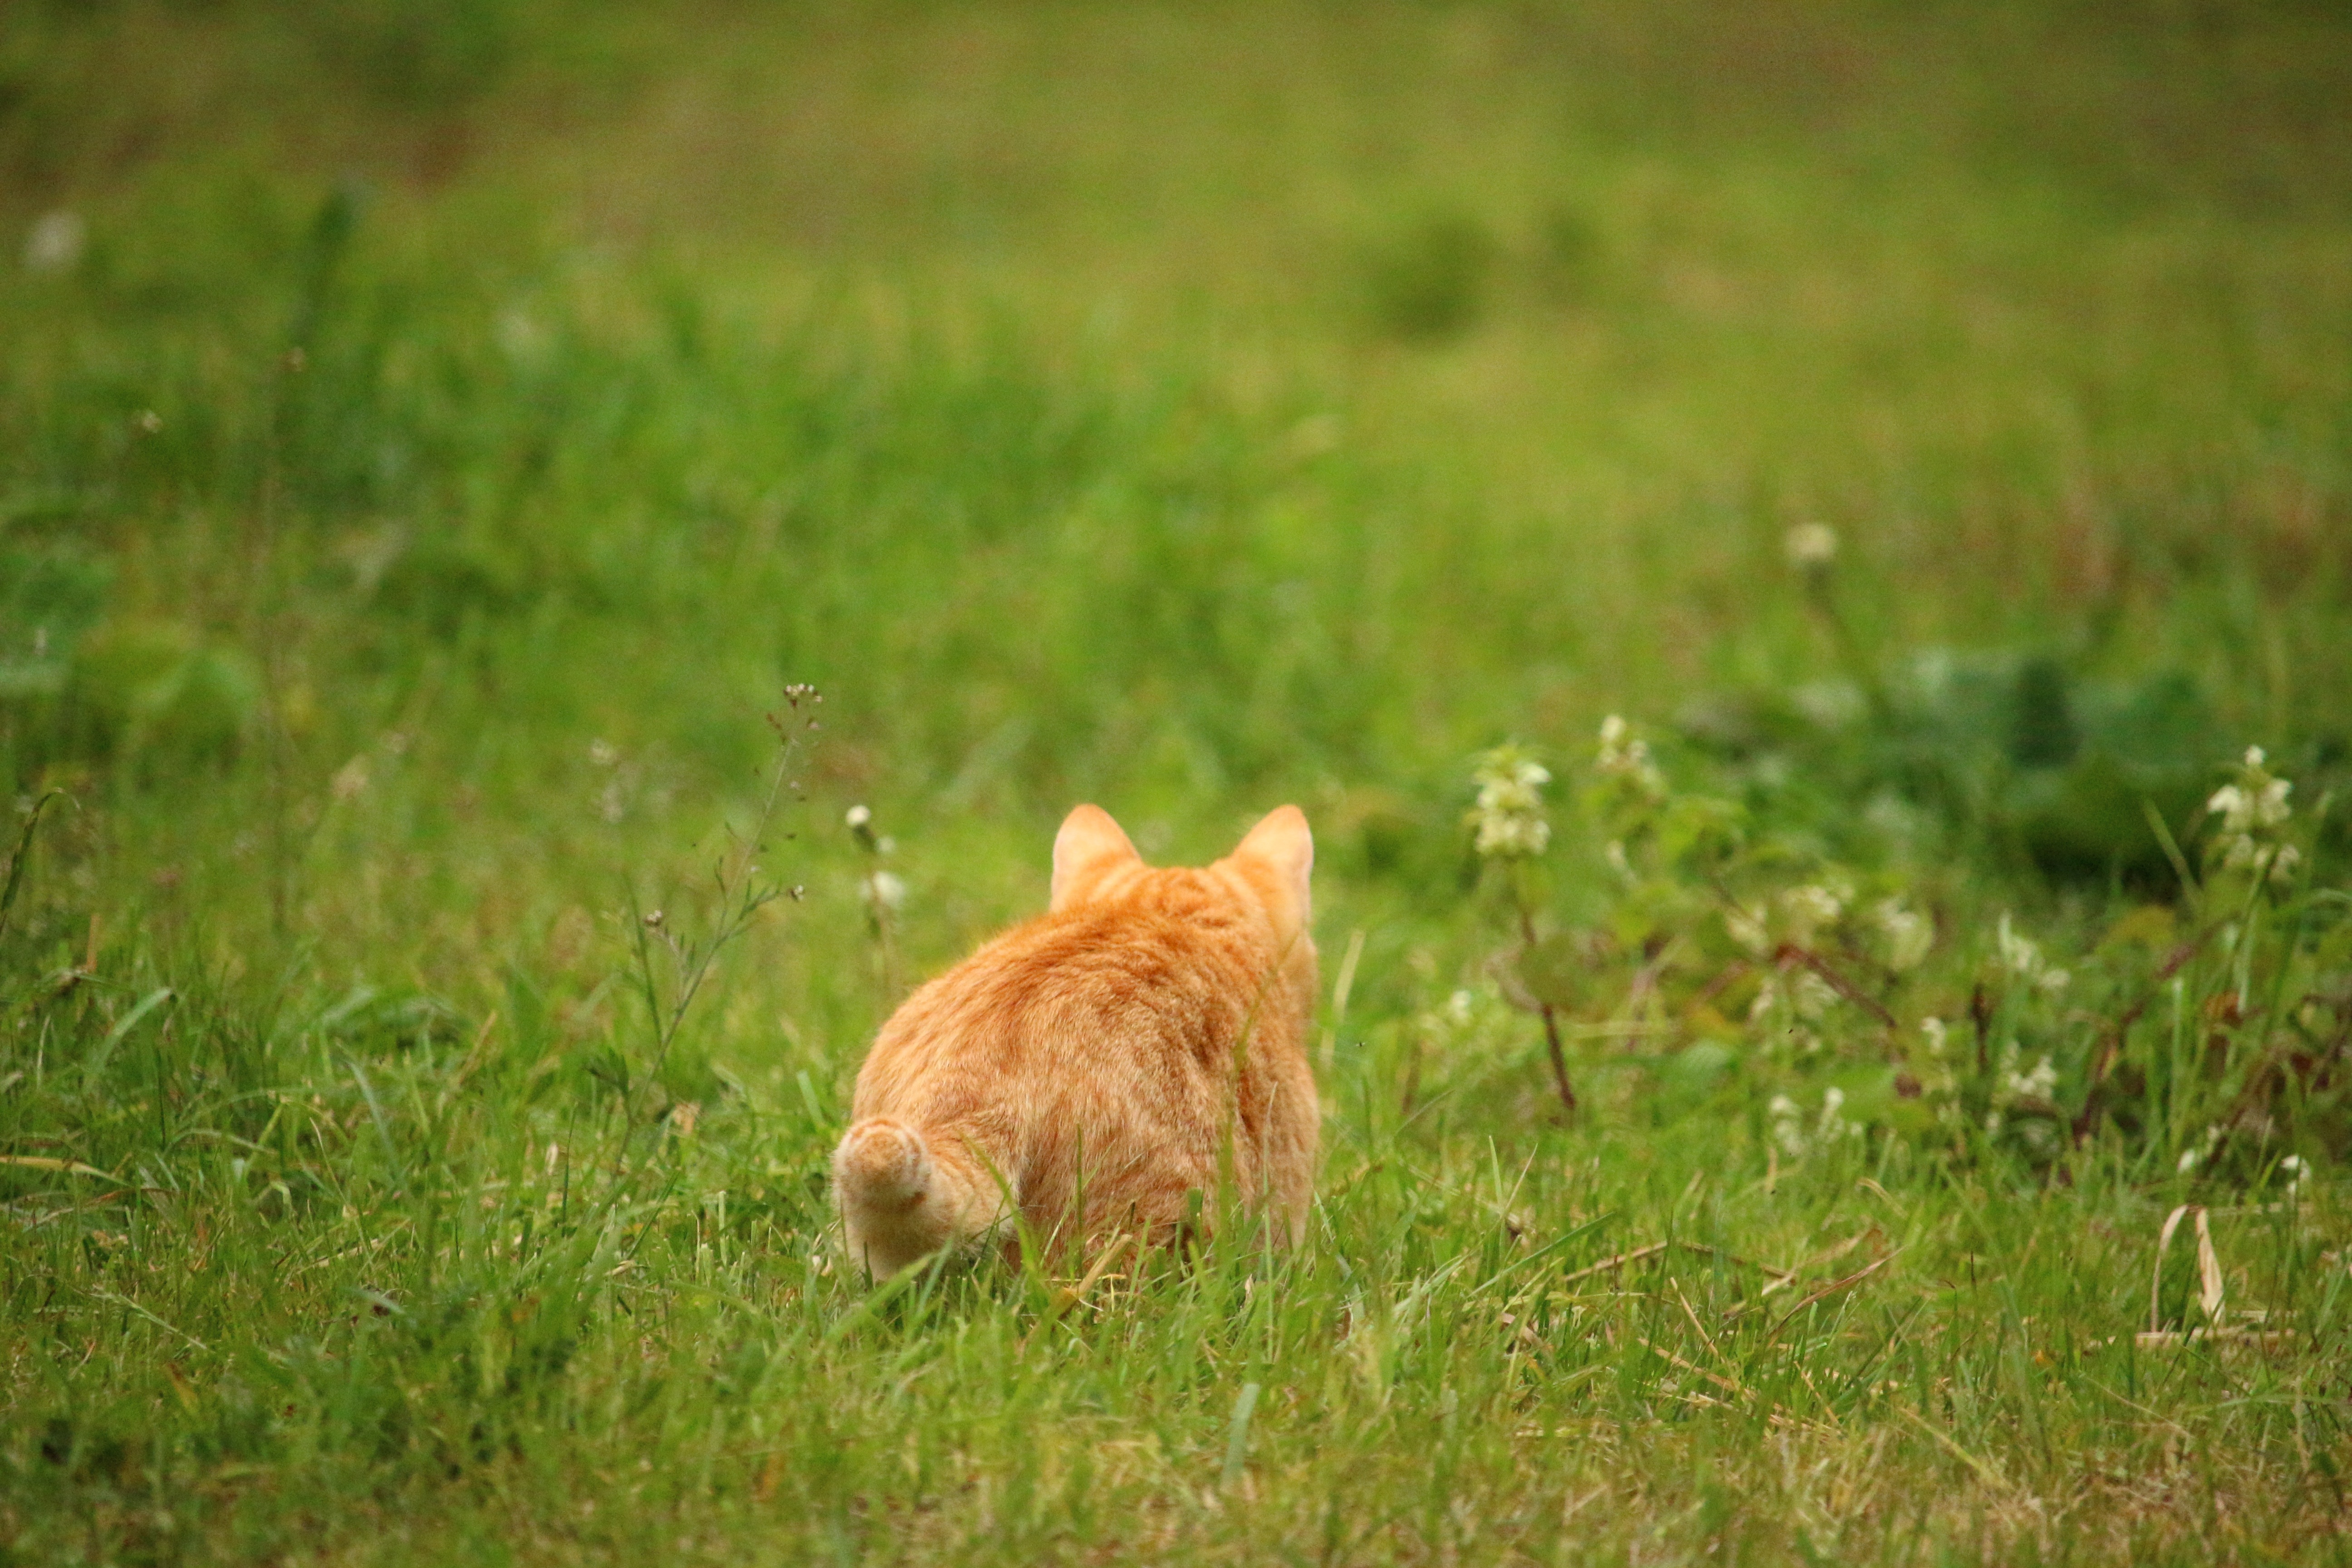
grass, lawn, meadow, prairie, wildlife, kitten, cat, pasture, grazing, mammal, fox, fauna, hare, grassland, vertebrate, mieze, domestic cat, mackerel, tiger cat, red mackerel tabby, red cat, grass family, dog like mammal